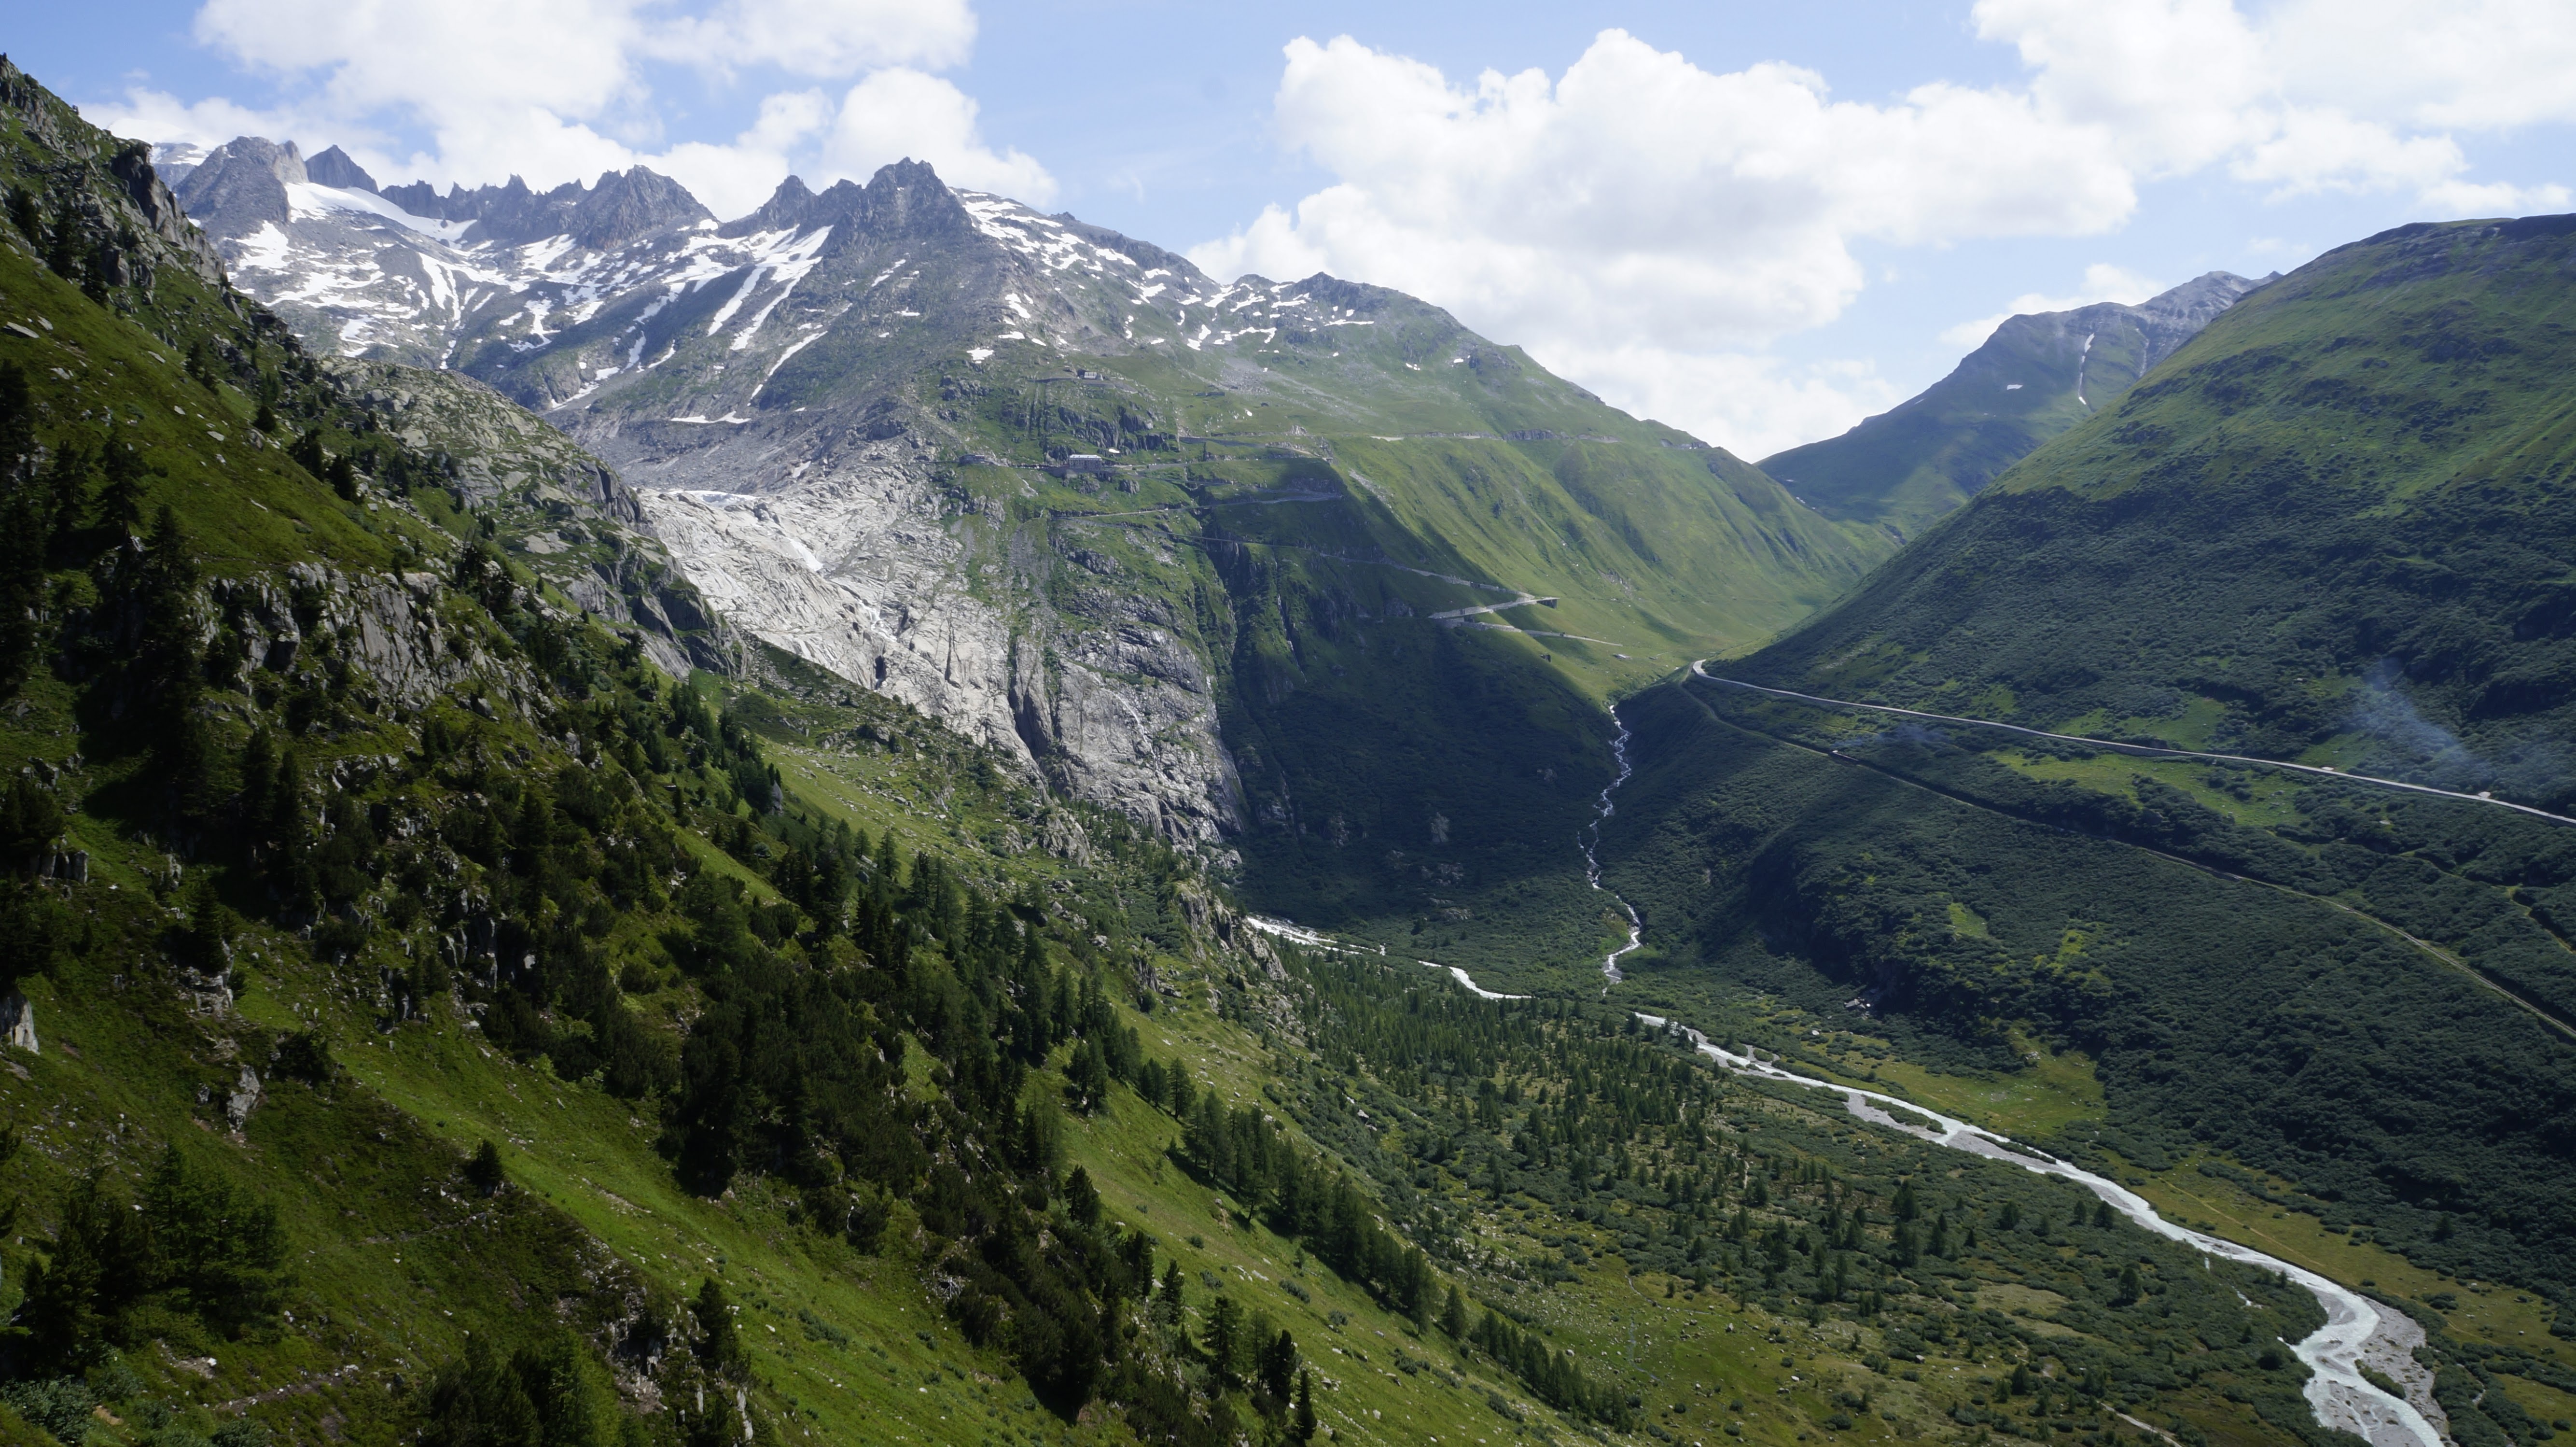
landscape, nature, walking, mountain, adventure, valley, mountain range, europe, fjord, highland, ridge, mountains, alps, ravine, plateau, fell, cirque, landform, mountain pass, hill station, geographical feature, mountainous landforms